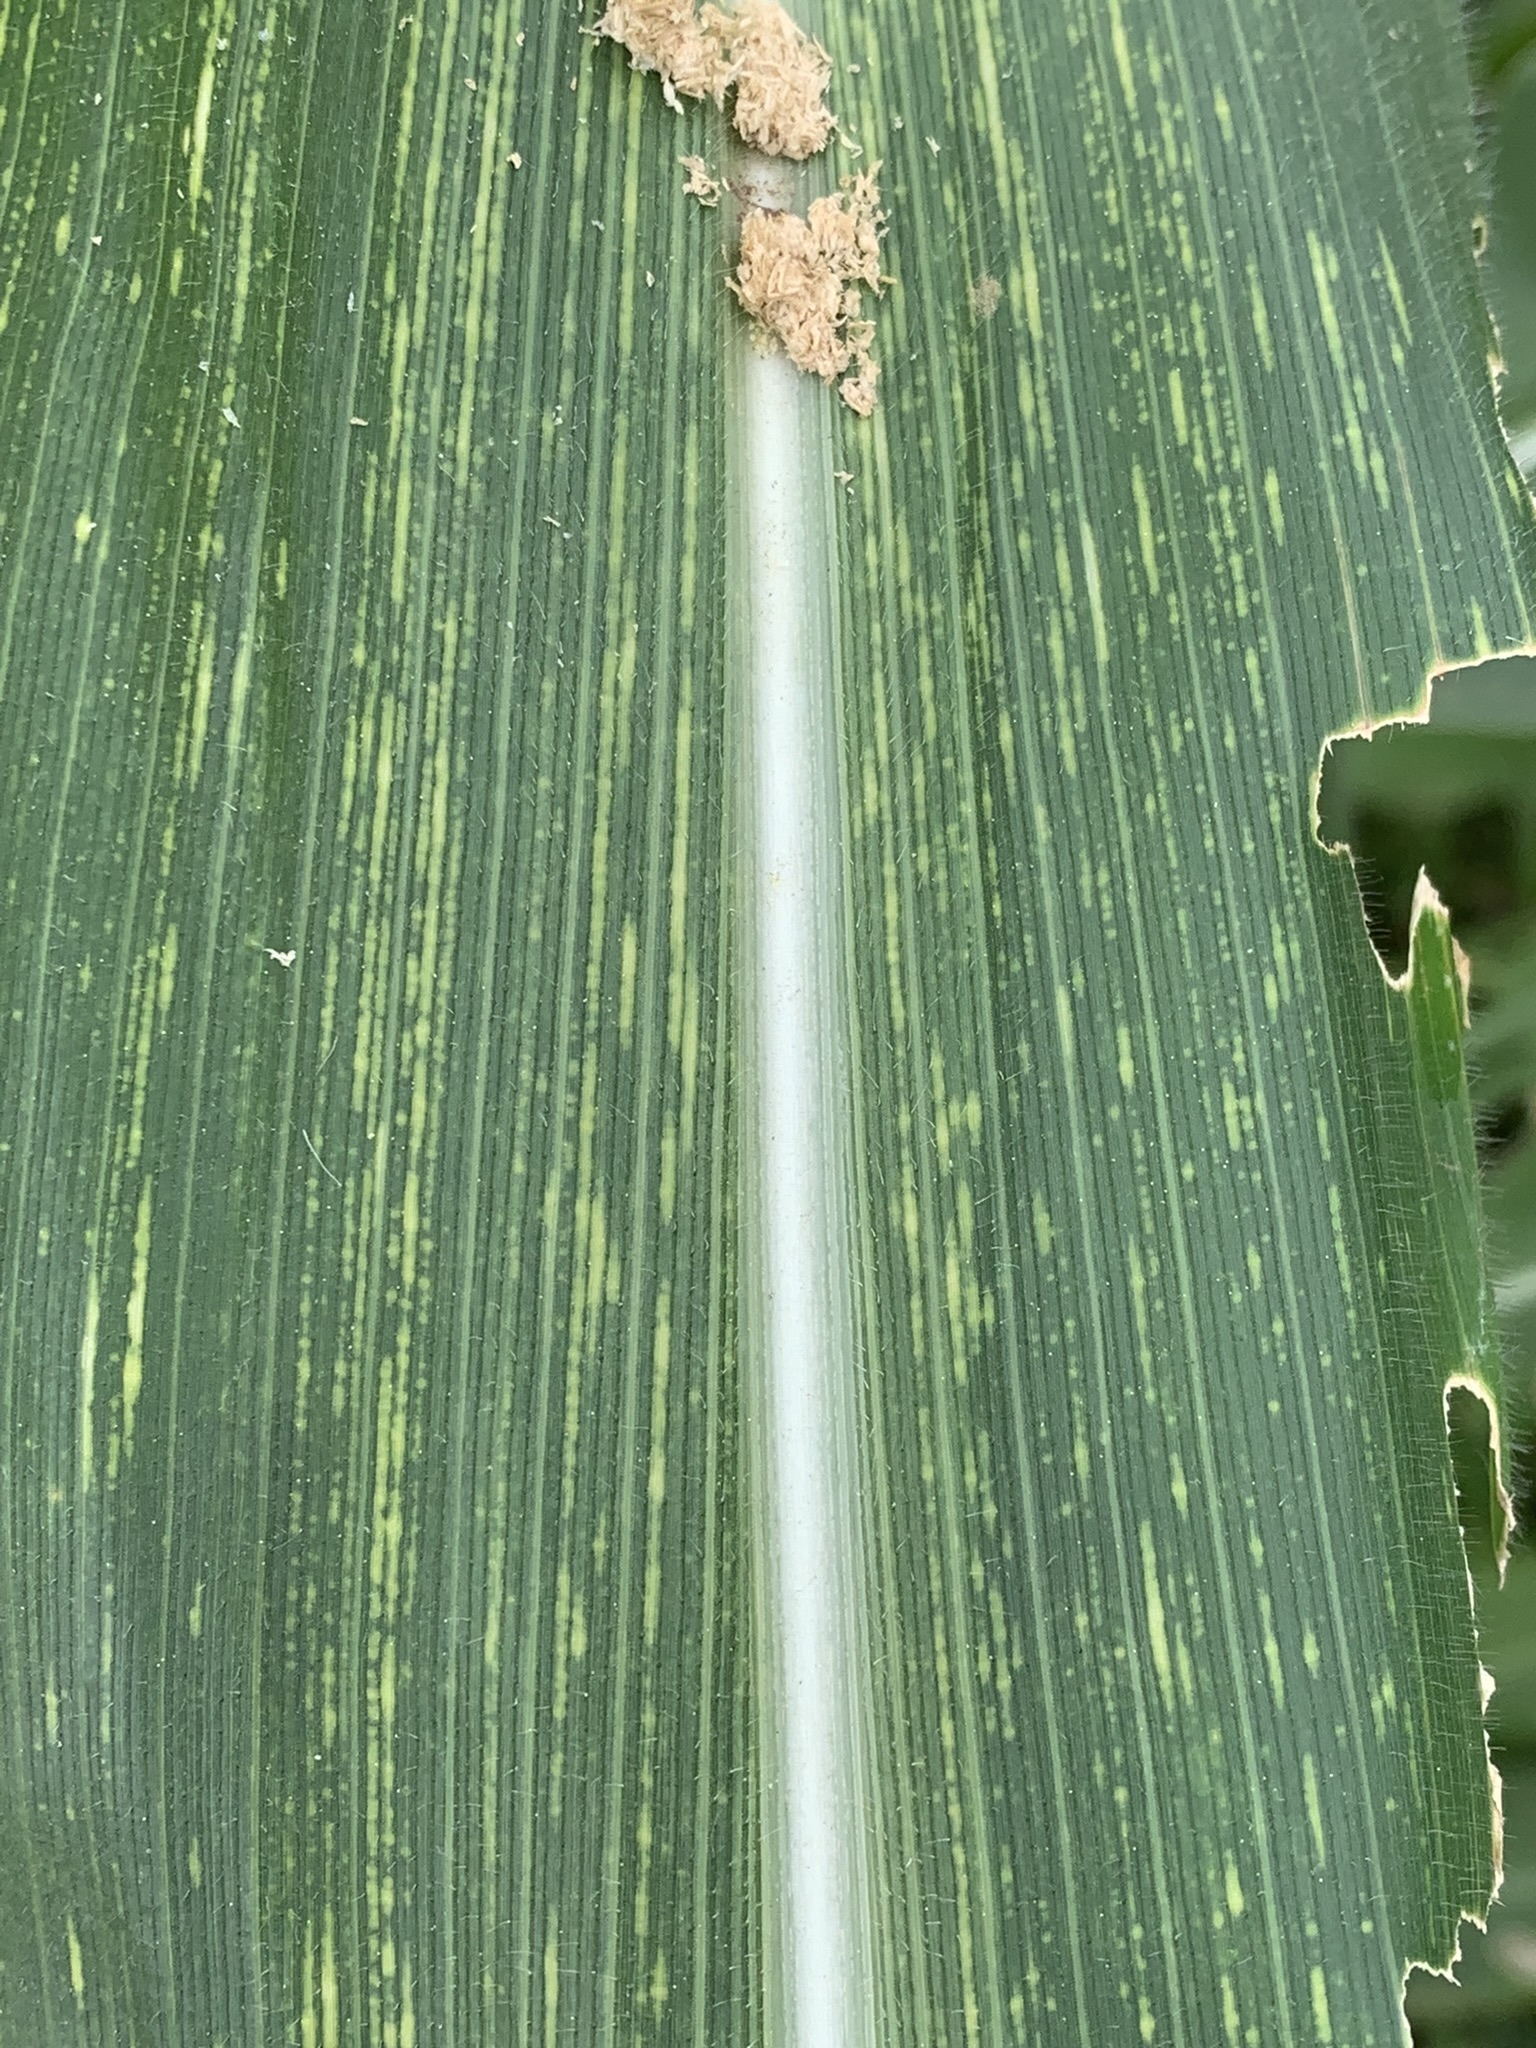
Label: MSV